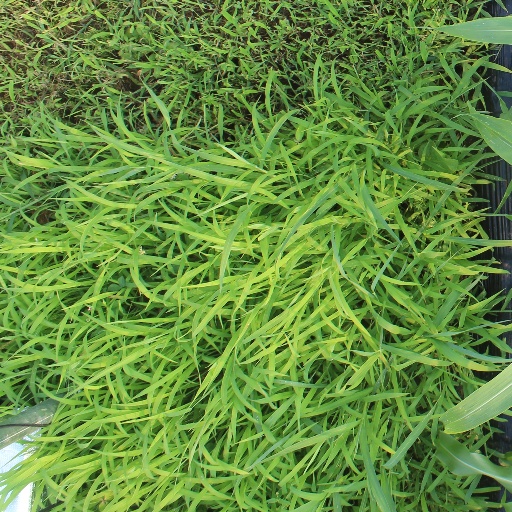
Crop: sorghum